St. Paul's Church, Kandy

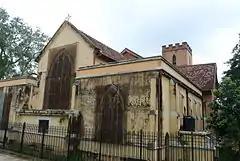
East end of the church

St. Paul's Church is an Anglican church in the historical district of Kandy, Sri Lanka on sacred grounds west of the Temple of the Tooth.